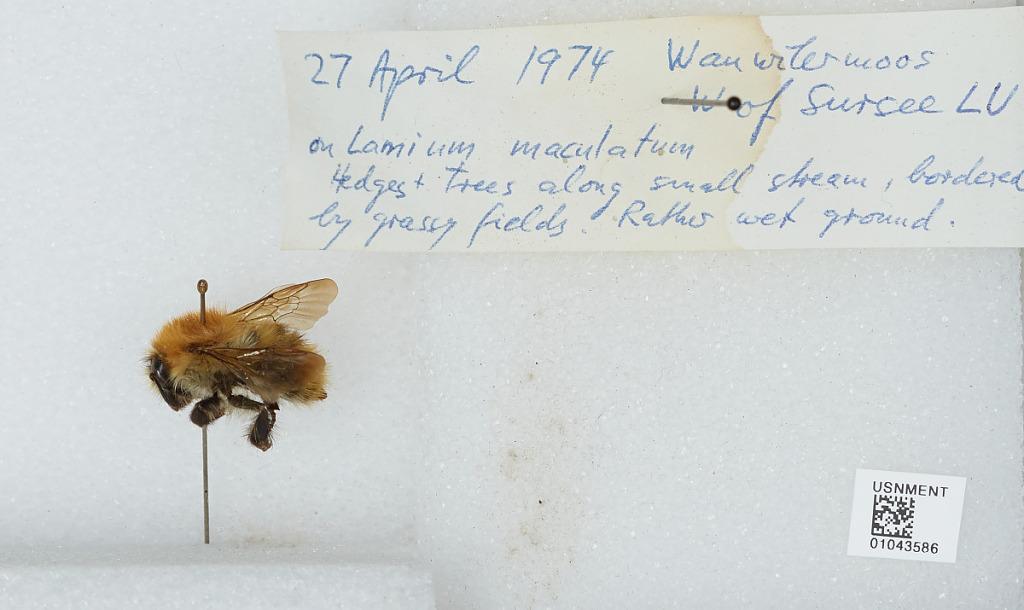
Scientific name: Bombus sp.
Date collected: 1974-4-27
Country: Switzerland
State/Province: Lucerne
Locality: Wauwilermoos, West of Sursee
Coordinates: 47.1757, 8.00497